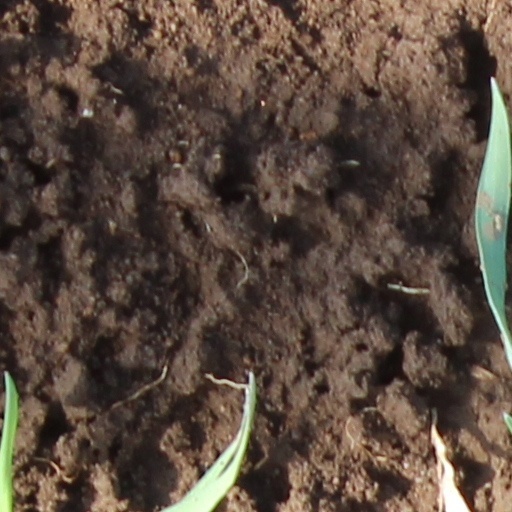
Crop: wheat